ThinkPad L series

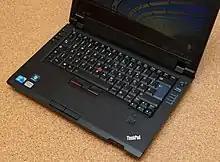
ThinkPad L412

The 2011 line of L-series laptops included up to second generation Intel i7 processors, Intel HD Graphics or options for AMD Radeon discrete graphics, Lenovo Enhanced Experience 2.0 for Windows 7, and solid-state storage drives. The L420 and L520 laptops offered battery life of up to 11.5 hours and 10.8 hours respectively with the optional 9-cell battery. Lenovo also indicated that the L-series laptops are lighter than similar, competing products.